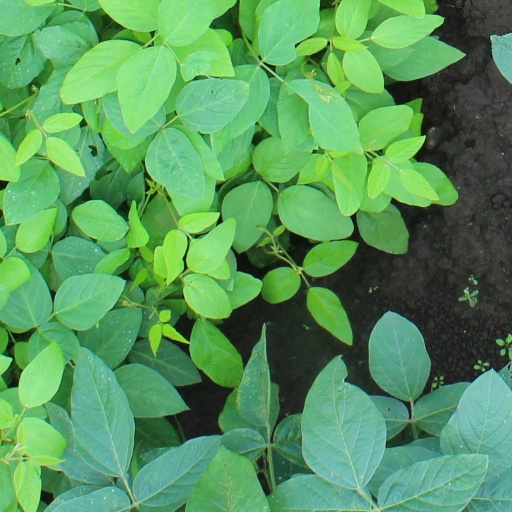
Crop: soybean